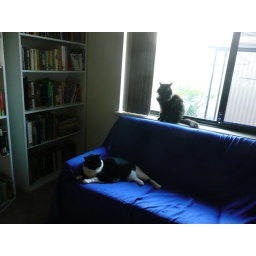
The cats in the library